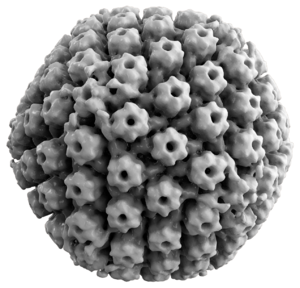
L'herpès est une maladie virale, contagieuse, et responsable d'affection de la peau, des muqueuses et parfois du système nerveux, caractérisée par des crises d'éruption vésiculeuse de boutons groupés. Ces crises d'une quinzaine de jours sont plus ou moins espacées dans le temps ; elles sont déclenchées par de nombreux facteurs, dont une baisse de l'immunité, souvent par un stress, et parfois par l'exposition au soleil. La maladie est jugée bénigne chez les sujets en bonne santé, mais peut se révéler très sérieuse chez l'immunodéprimé, le nouveau-né ou la femme enceinte.